2008 US Open (tennis)

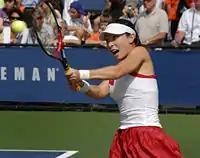
Zheng Jie

In the women's second round matches, Elena Dementieva, Patty Schnyder, Marion Bartoli, Victoria Azarenka, Caroline Wozniacki, Lindsay Davenport, Katarina Srebotnik, and Sybille Bammer all recorded routine victories to reach the third round. Two players who faced greater resistance from their opponents were Jelena Janković and Svetlana Kuznetsova. Janković, playing against Sofia Arvidsson, had match points in the second set, and eventually came through 6–3, 6–7(5), 6–4. The match, which lasted two hours and forty-four minutes, left Janković unable to complete her warmdown. Kuznetsova meanwhile, had to come back from being 4–2 down to Sorana Cîrstea in the first set, before winning in two. Fellow Russian Vera Zvonareva, a bronze medalist at the Olympic Games, lost to Tatiana Perebiynis; Francesca Schiavone lost to Anne Keothavong, making Keothavong the first British woman to reach the third round of the US Open since Jo Durie's run at the 1991 Open; and Anabel Medina Garrigues lost to recent Wimbledon semifinalist Zheng Jie.